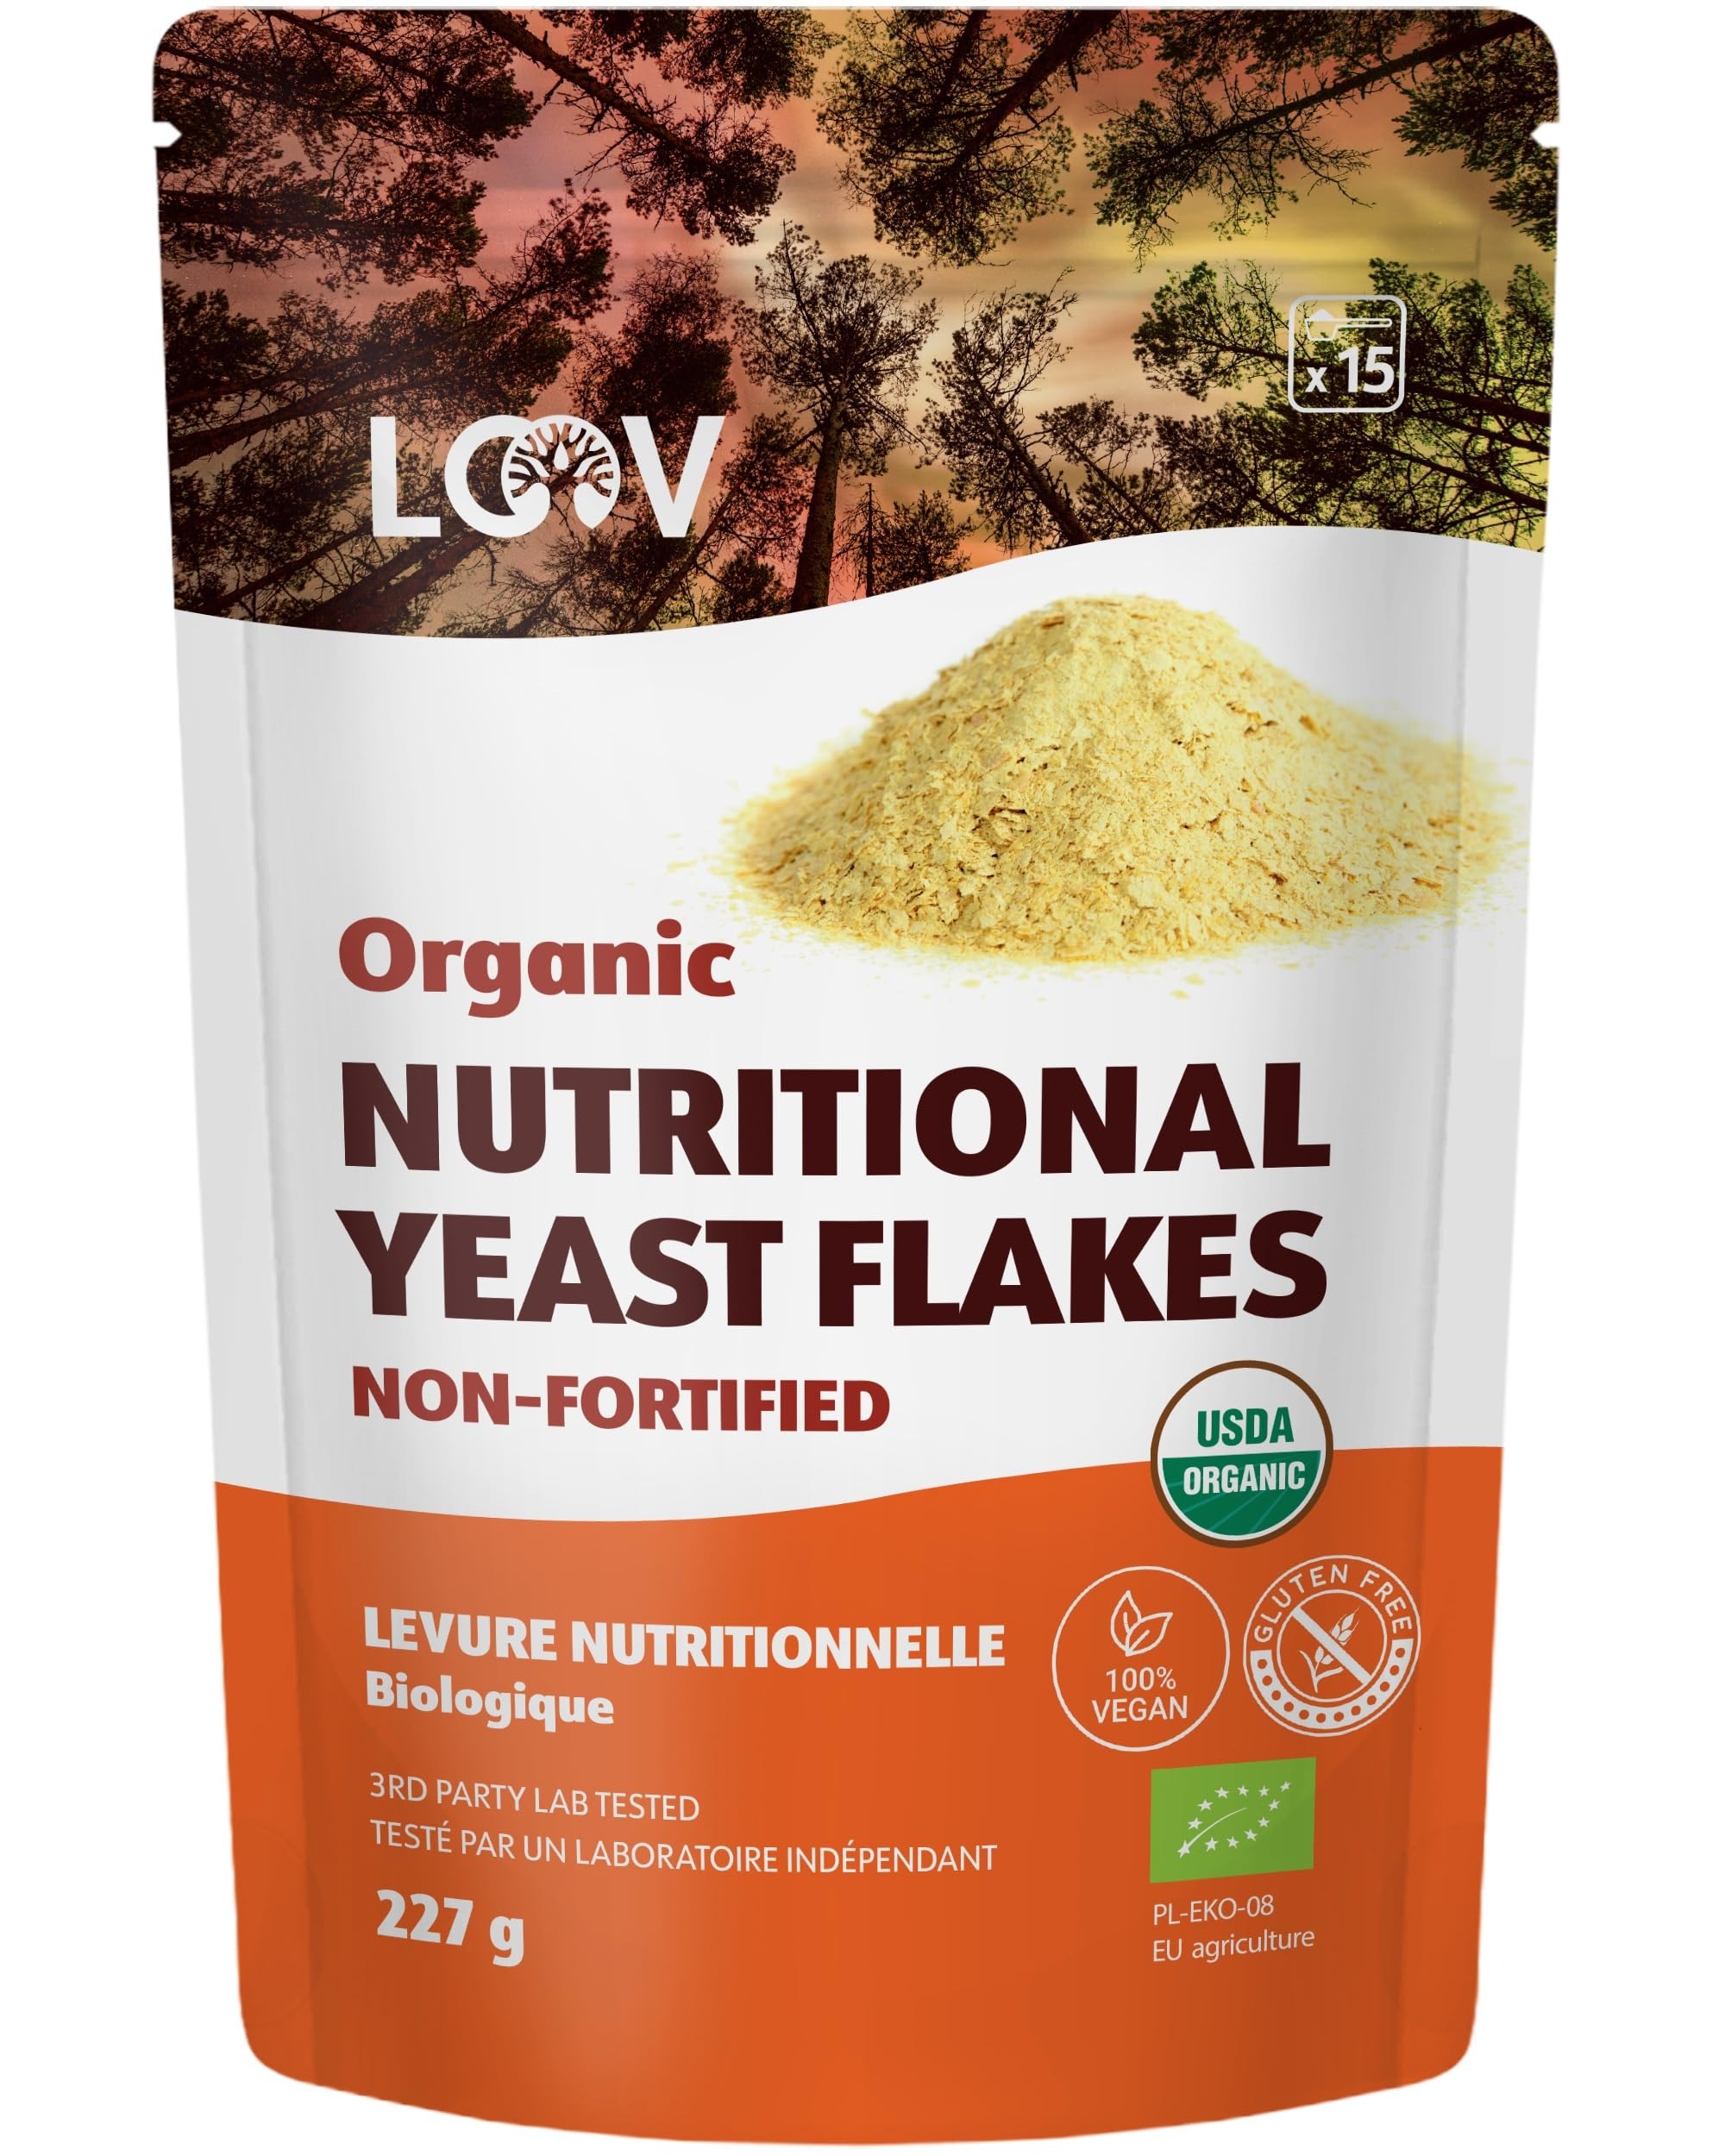
Item Name: LOOV Organic Non-Fortified Nutritional Yeast Flakes - Vegan, Gluten Free, Non-GMO Unfortified Nooch - Good Source of Natural B-Vitamins - No Added Salt or Sugar - Resealable Bag, 8 Ounces (227 Grams)
Bullet Point 1: Organic Nutritional Yeast Flakes: Our yeast flakes are organic and nutritional, providing a natural source of vitamin B without any additives. Unflavored and non-fortified for a pure, wholesome taste.
Bullet Point 2: All Natural Savory Umami Notes: Our organic non fortified nutritional yeast has a natural savory, toasted, umami, cheesy taste.
Bullet Point 3: Add Flavor to Anything: Our organic nutritional brewers yeast is perfect for spreads, soups, and sauces for a natural cheese flavor. Great in a smoothie or sprinkled on popcorn and salads!
Bullet Point 4: Good Storage is Key: Keeps best when stored in a sealed airtight container at room temperature, and in dry conditions. When done so, the expected shelf life is 3 years.
Bullet Point 5: Carefully Manufactured from Organic Source: The main ingredient in the growth medium is organic molasses. The yeast (Saccharomyces cerevisiae) is roller-dried to form homogeneous flakes, and then toasted.
Product Description: Nutritional yeast is a form of dried, deactivated yeast most known for its cheesy taste. LOOV's light beige, organic, inactive yeast flakes have a great texture and a mild, savory, toasted taste. Organic nutritional yeast flakes are grown and processed from primary yeast (Saccharomyces cerevisiae). Our primary ingredient in the growth medium is organic molasses. The organic yeast is roller-dried to form homogeneous flakes and then toasted. The nutritional yeast non-fortified version may have a slightly lesser taste and smell than fortified yeast flakes, into which vitamins and minerals have been artificially added. Nutritional yeast is low in carbohydrates and fat while still being high in protein and fiber. Nutritional yeast aka nooch, increases umami notes in your food. Please store our unfortified nutritional yeast in sealed airtight containers, at room temperature, and in dry and clean conditions. When done so, the expected shelf life is 3 years.
Value: 8.0
Unit: Ounce

Price: 23.9